Edmonton-Centre

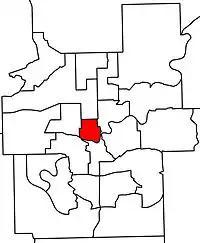
2010 boundaries

Edmonton-Centre (styled Edmonton Centre from 1959 to 1971) was a provincial electoral district in Alberta, Canada, mandated to return a single member to the Legislative Assembly of Alberta using the first past the post method of voting from 1959 to 2019.